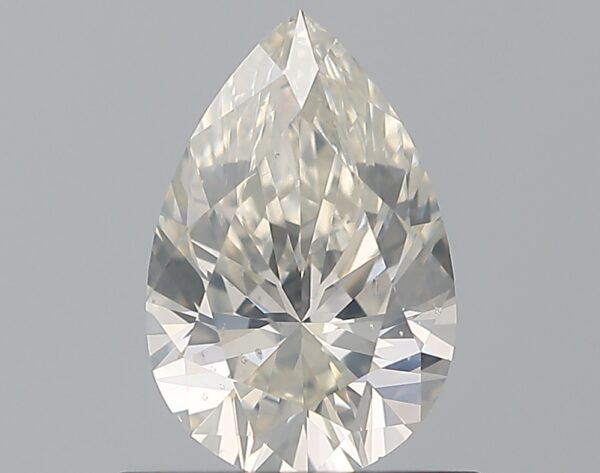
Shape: pear
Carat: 0.73
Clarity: SI2
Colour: J
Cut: EX
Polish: EX
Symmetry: VG
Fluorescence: F
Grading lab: GIA
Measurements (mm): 7.65 x 5.03 x 3.14